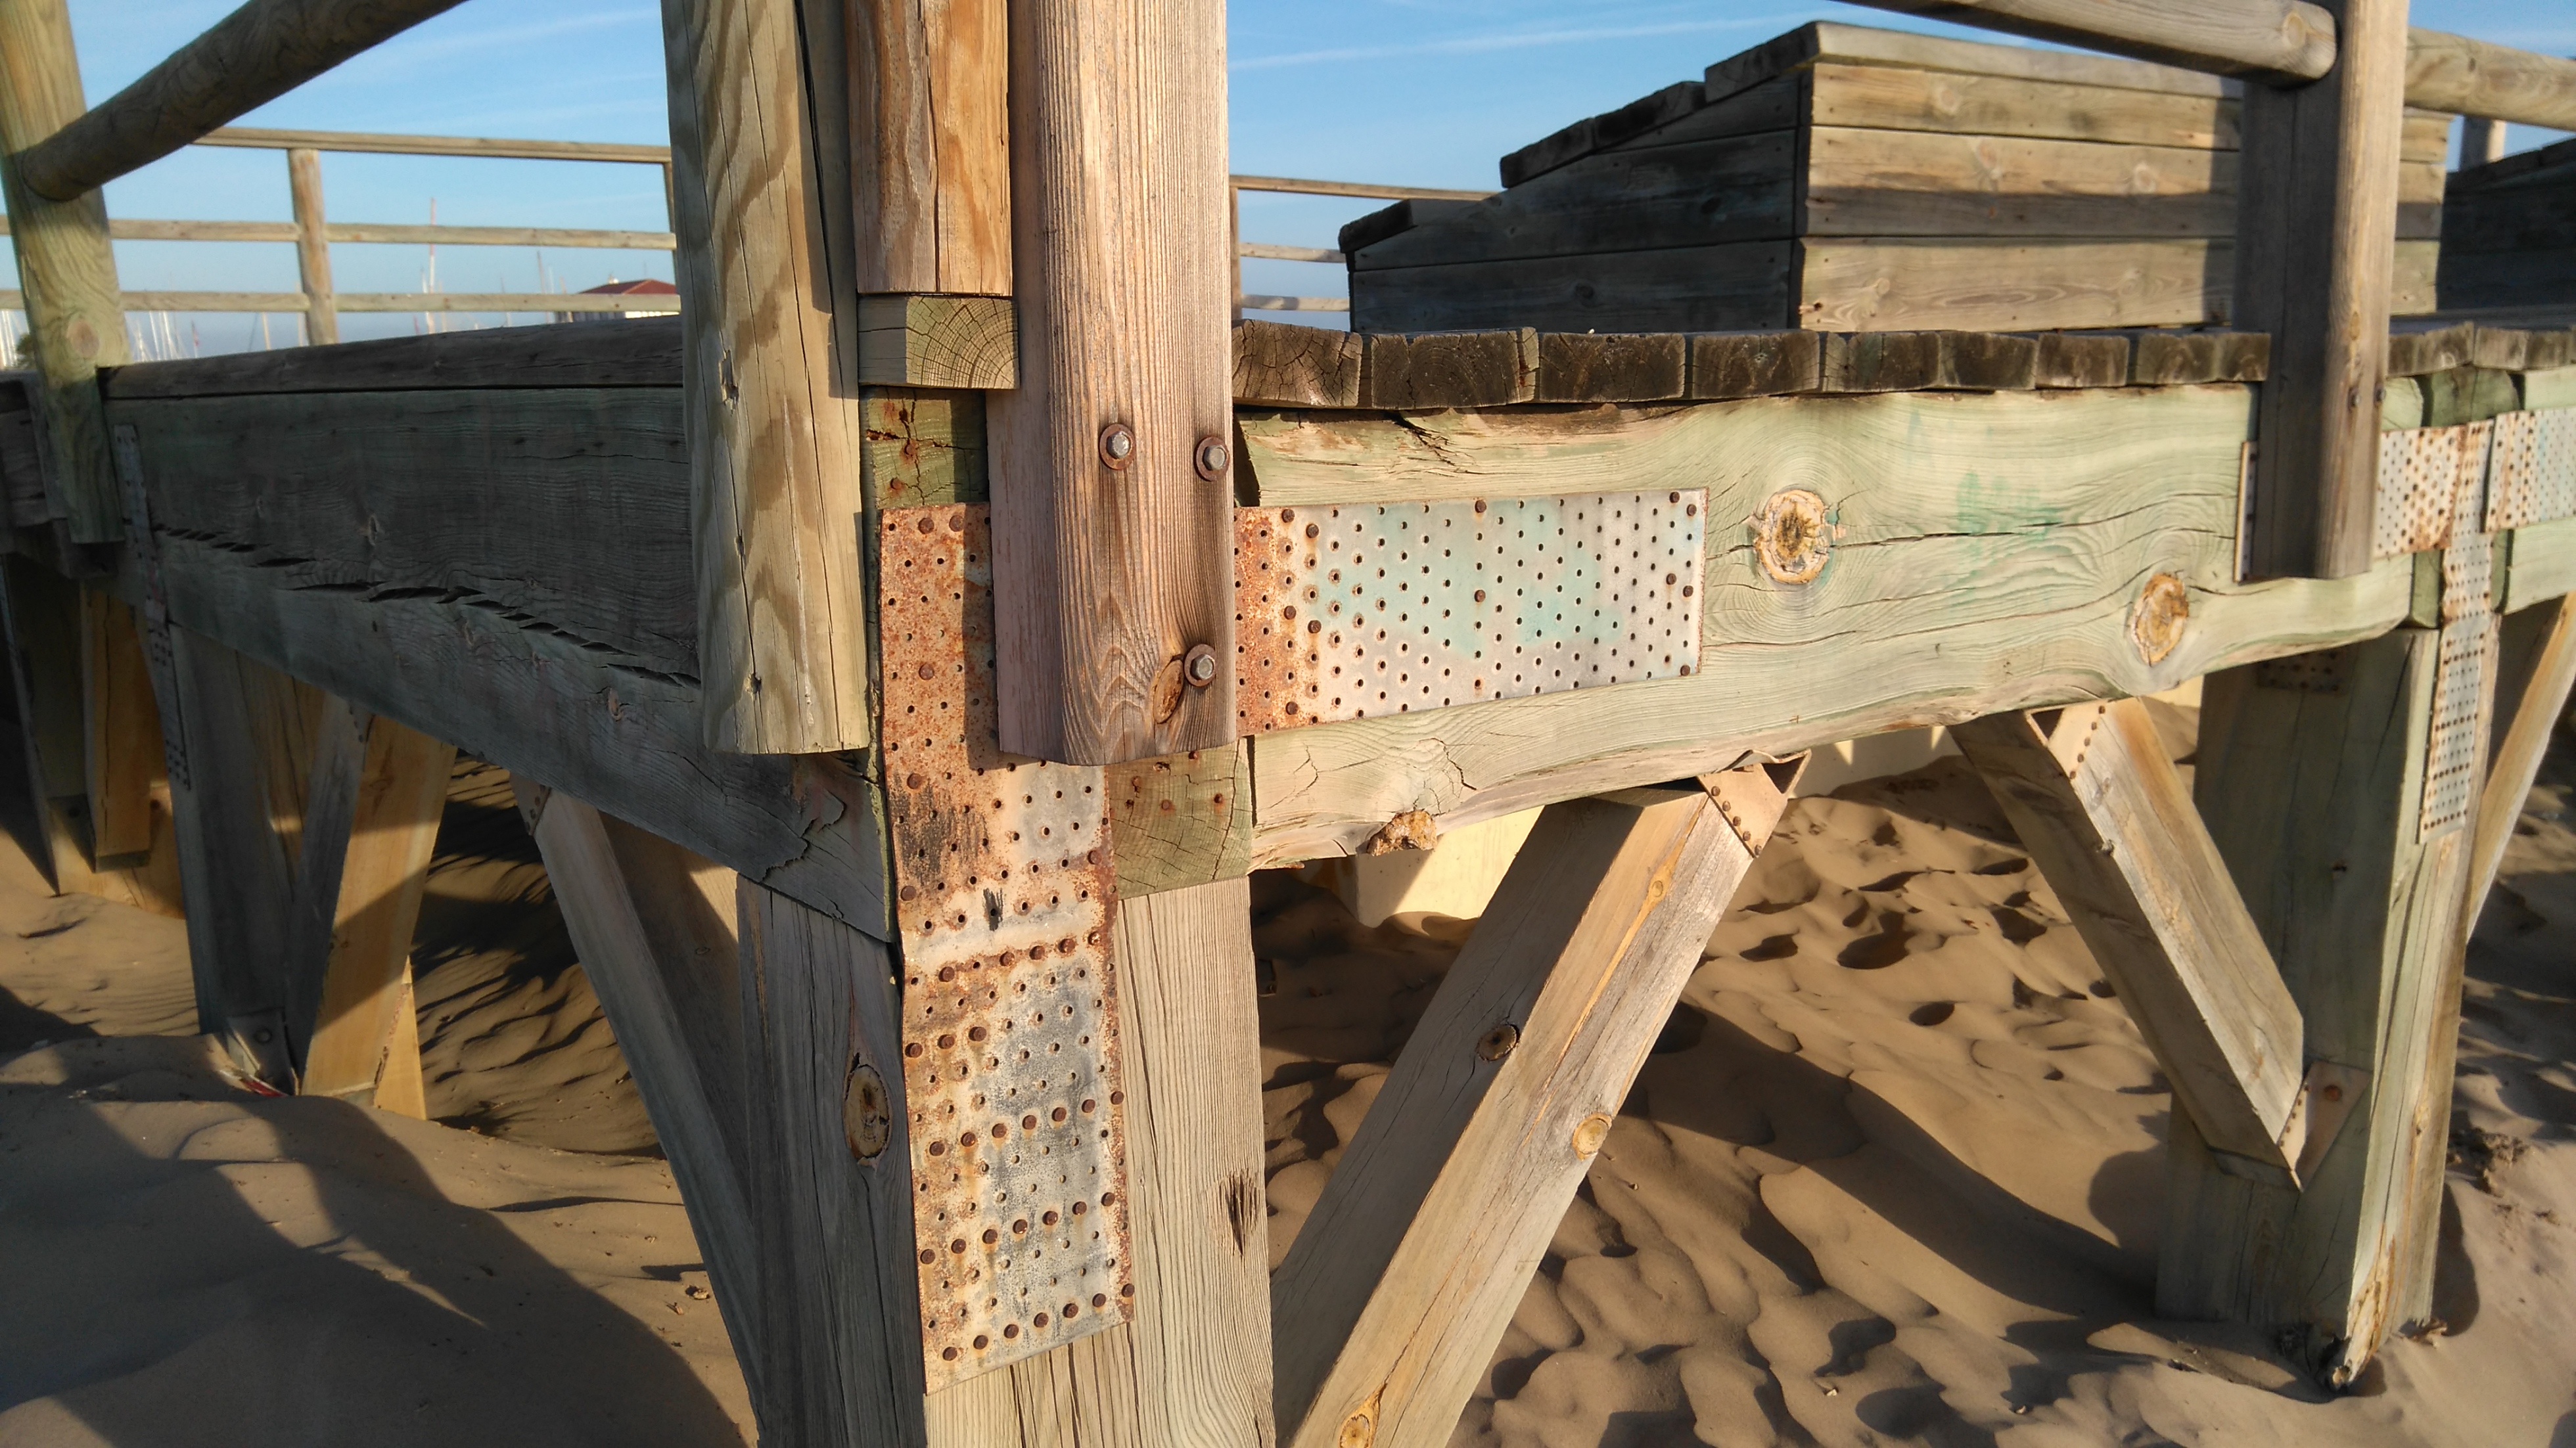
beach, sand, boardwalk, wood, beam, seashore, lumber, wooden